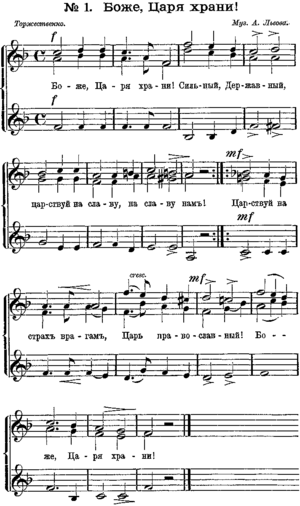
L'Empire russe, ou empire de Russie, est l'entité politique de la Russie de 1721, sous le règne de Pierre Iᵉʳ, au 14 septembre 1917, jour la proclamation de la République russe. Sa capitale est Saint-Pétersbourg.